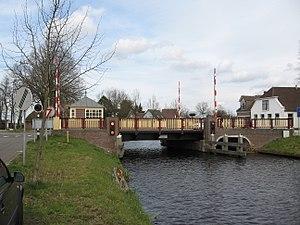
Le Drentsche Hoofdvaart est un canal néerlandais de Drenthe.
Le Norgervaart est un canal néerlandais de Drenthe.